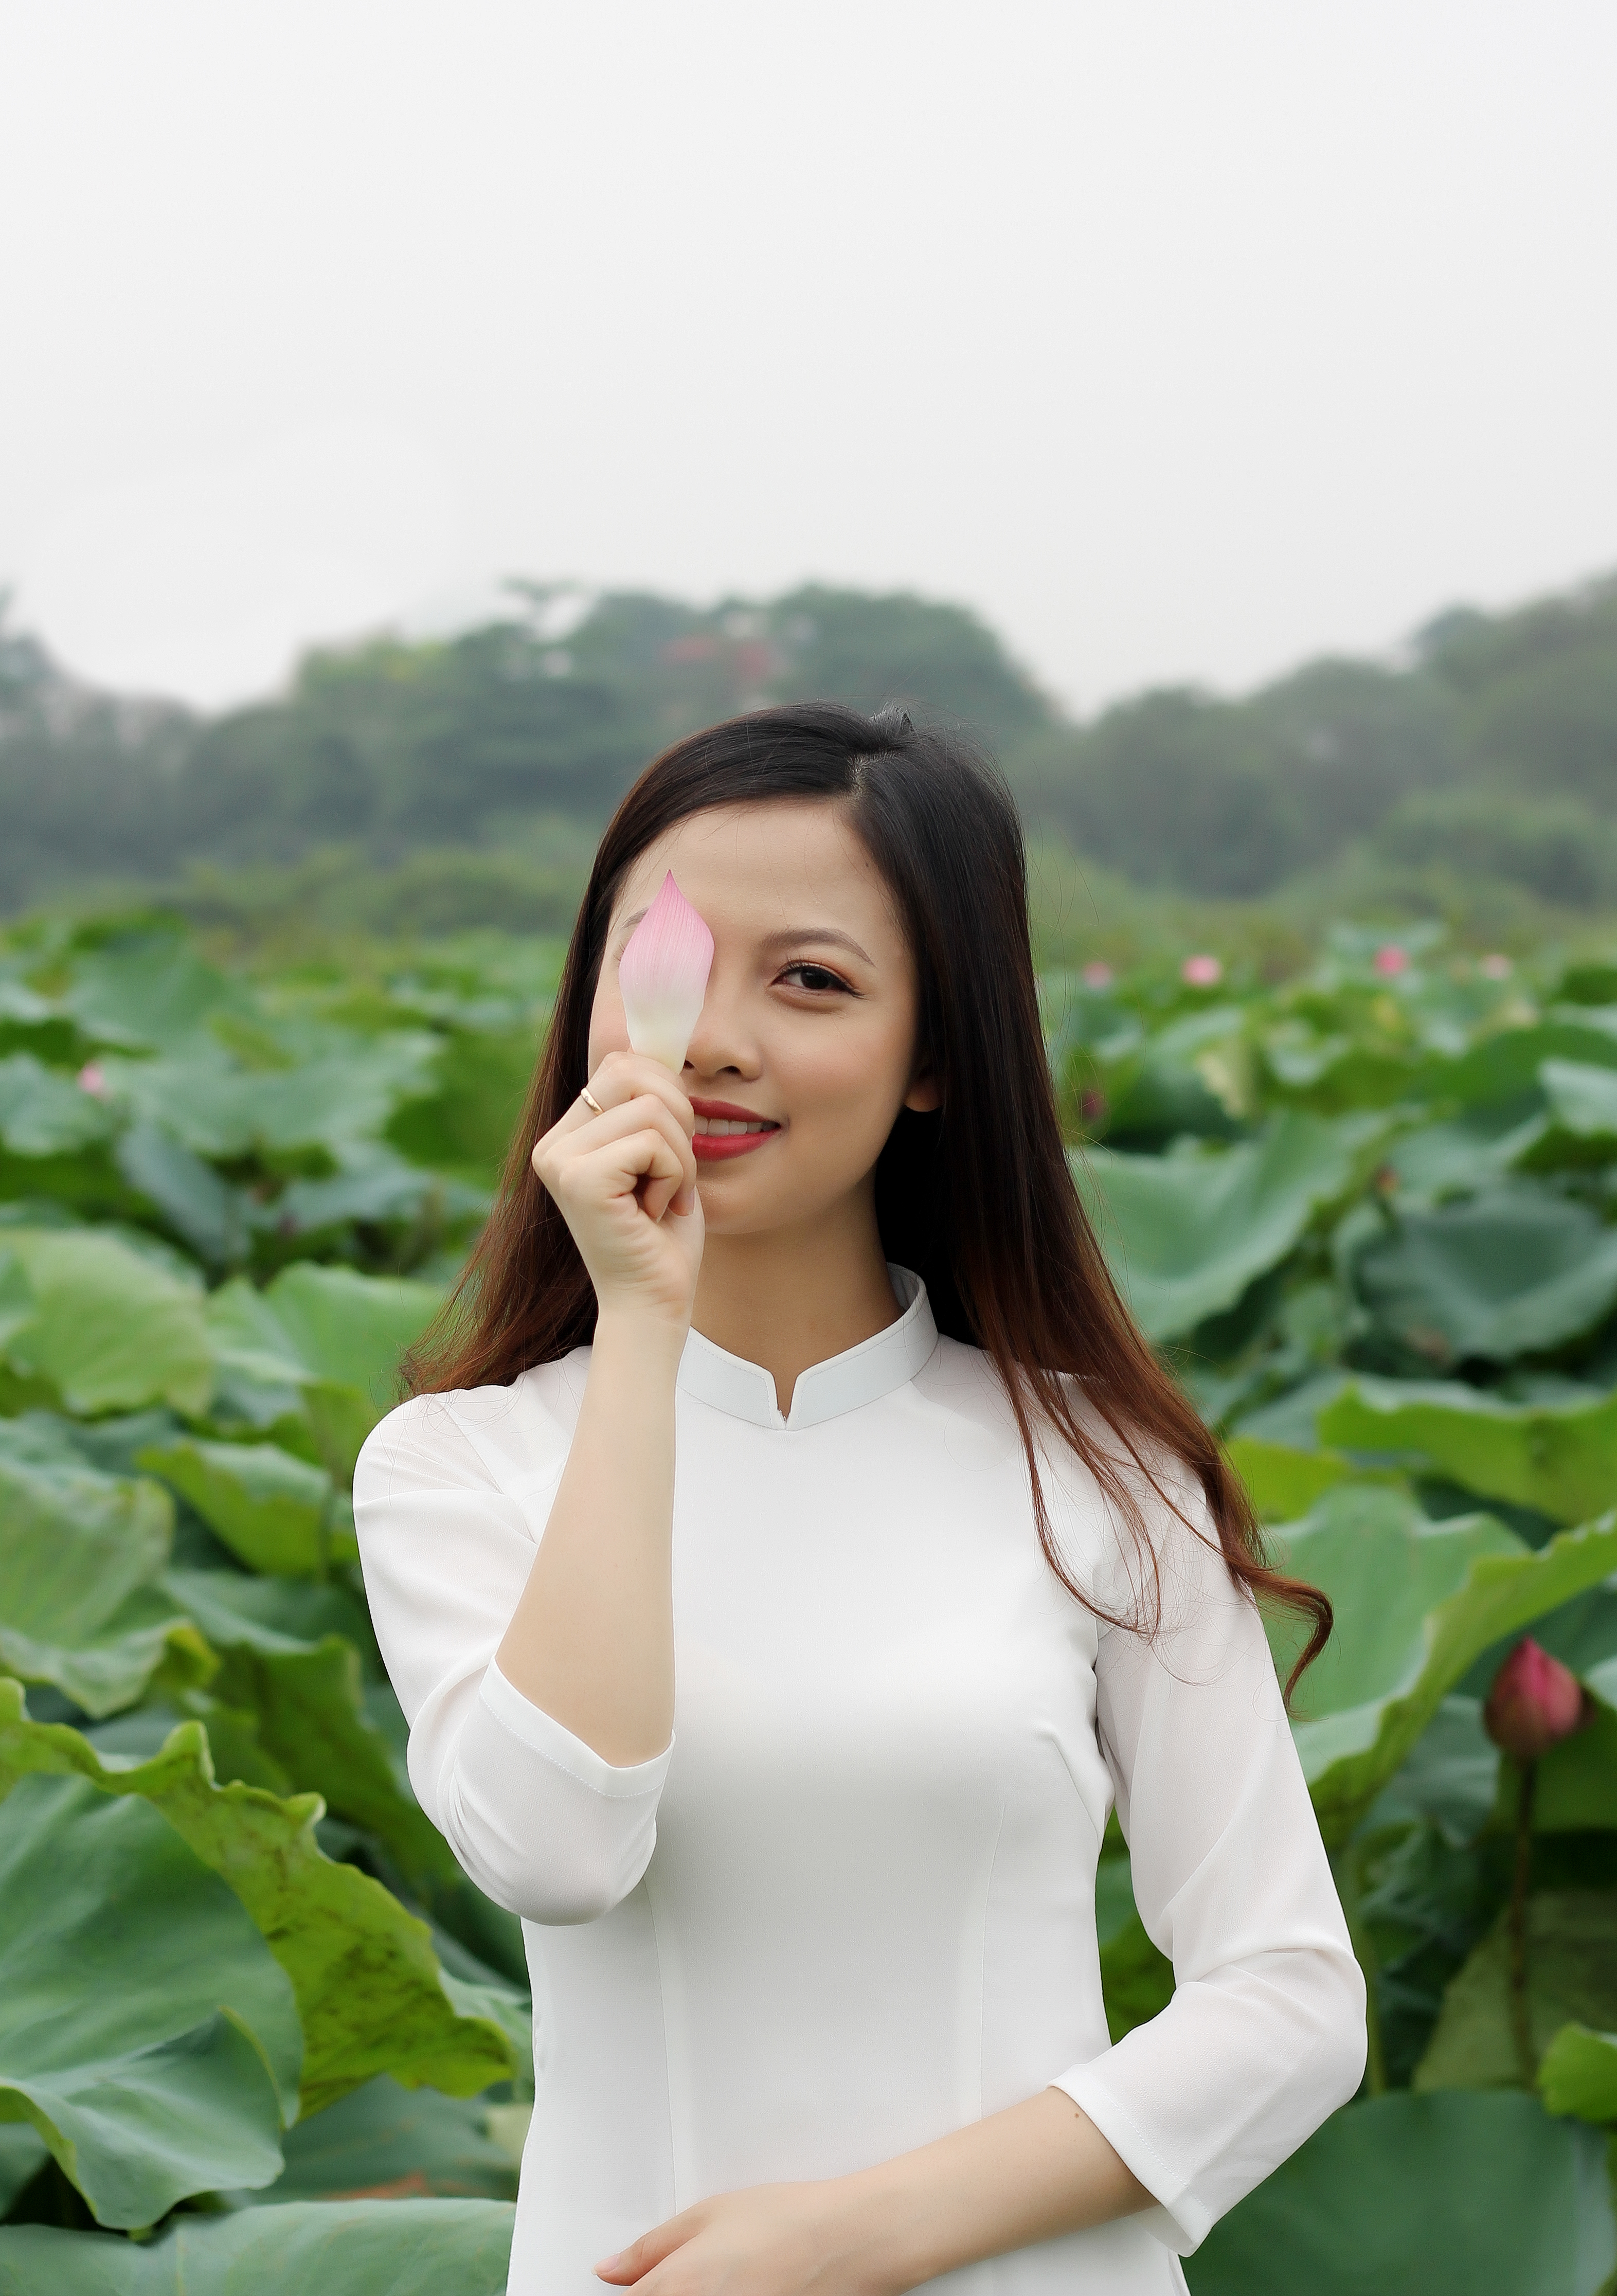
lotus, girl, flower, white, lady, beauty, skin, botany, lip, photography, plant, long hair, black hair, model, smile, dress, happy, photo shoot, portrait photography, portrait, leisure, brown hair, tourism, grassland